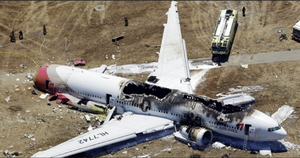
Asiana Airlines Flight 214
Det forulykkede Boeing 777-fly.
Det forulykkede Boeing 777-fly.
Asiana Airlines Flight 214 var en international ruteflyvning fra Incheon International Airport ved Sydkoreas hovedstad Seoul til San Francisco International Airport i USA. Den benyttede flytype var Boeing 777-200ER tilhørende det sydkoreanske selskab Asiana Airlines. Om morgenen lørdag den 6. juli 2013 styrtede flyet ned under indflyvningen til SFO. Af de 307 personer ombord, blev én af passagerne dræbt ved selve styrtet, mens én blev dræbt ved at blive kørt over af en crashtender fra lufthavnen. Én tredje passager døde på hospitalet nogle dage efter ulykken. 181 blev såret, hvoraf de 12 var med kritiske skader. Blandt de sårede var tre stewardesser, der blev kastet ned på landingsbanen da halepartiet brækkede af, mens de stadig var spændt fast til deres sæder.